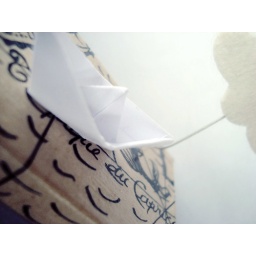
A boat beneath a cloud